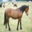
Label: horse